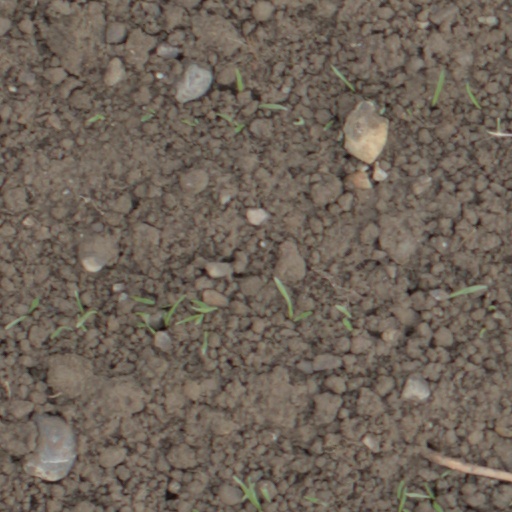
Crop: wheat